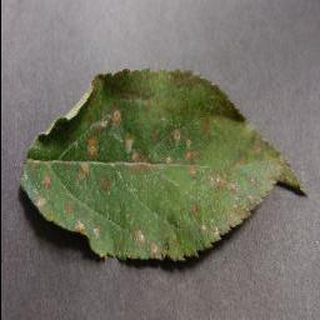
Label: apple_cedar_apple_rust